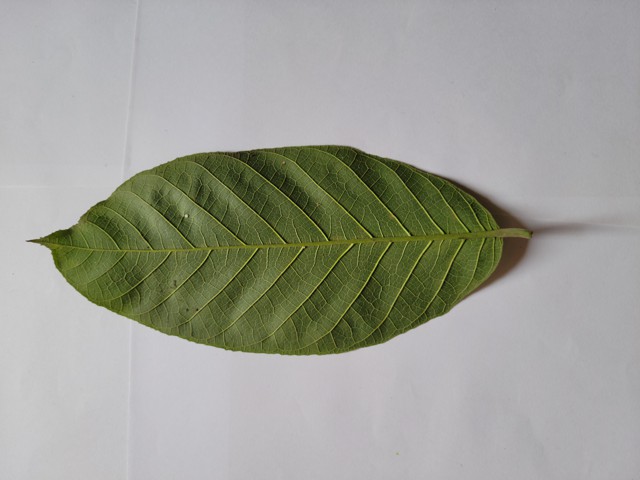
Plant: chapalish